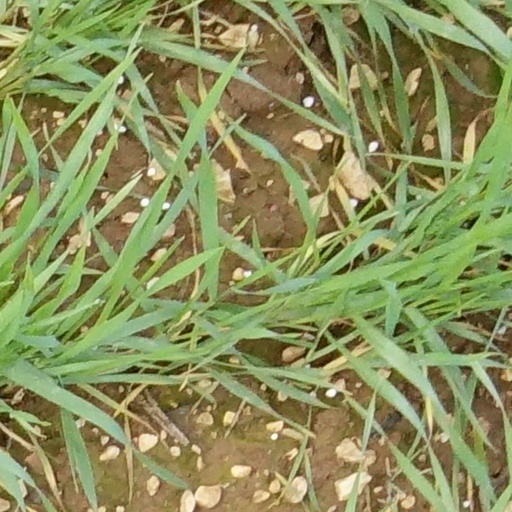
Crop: wheat